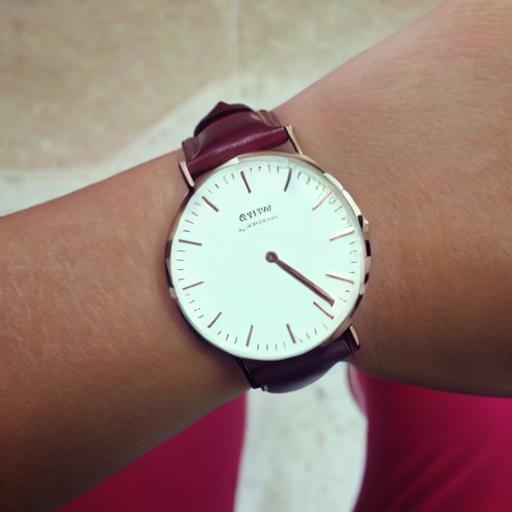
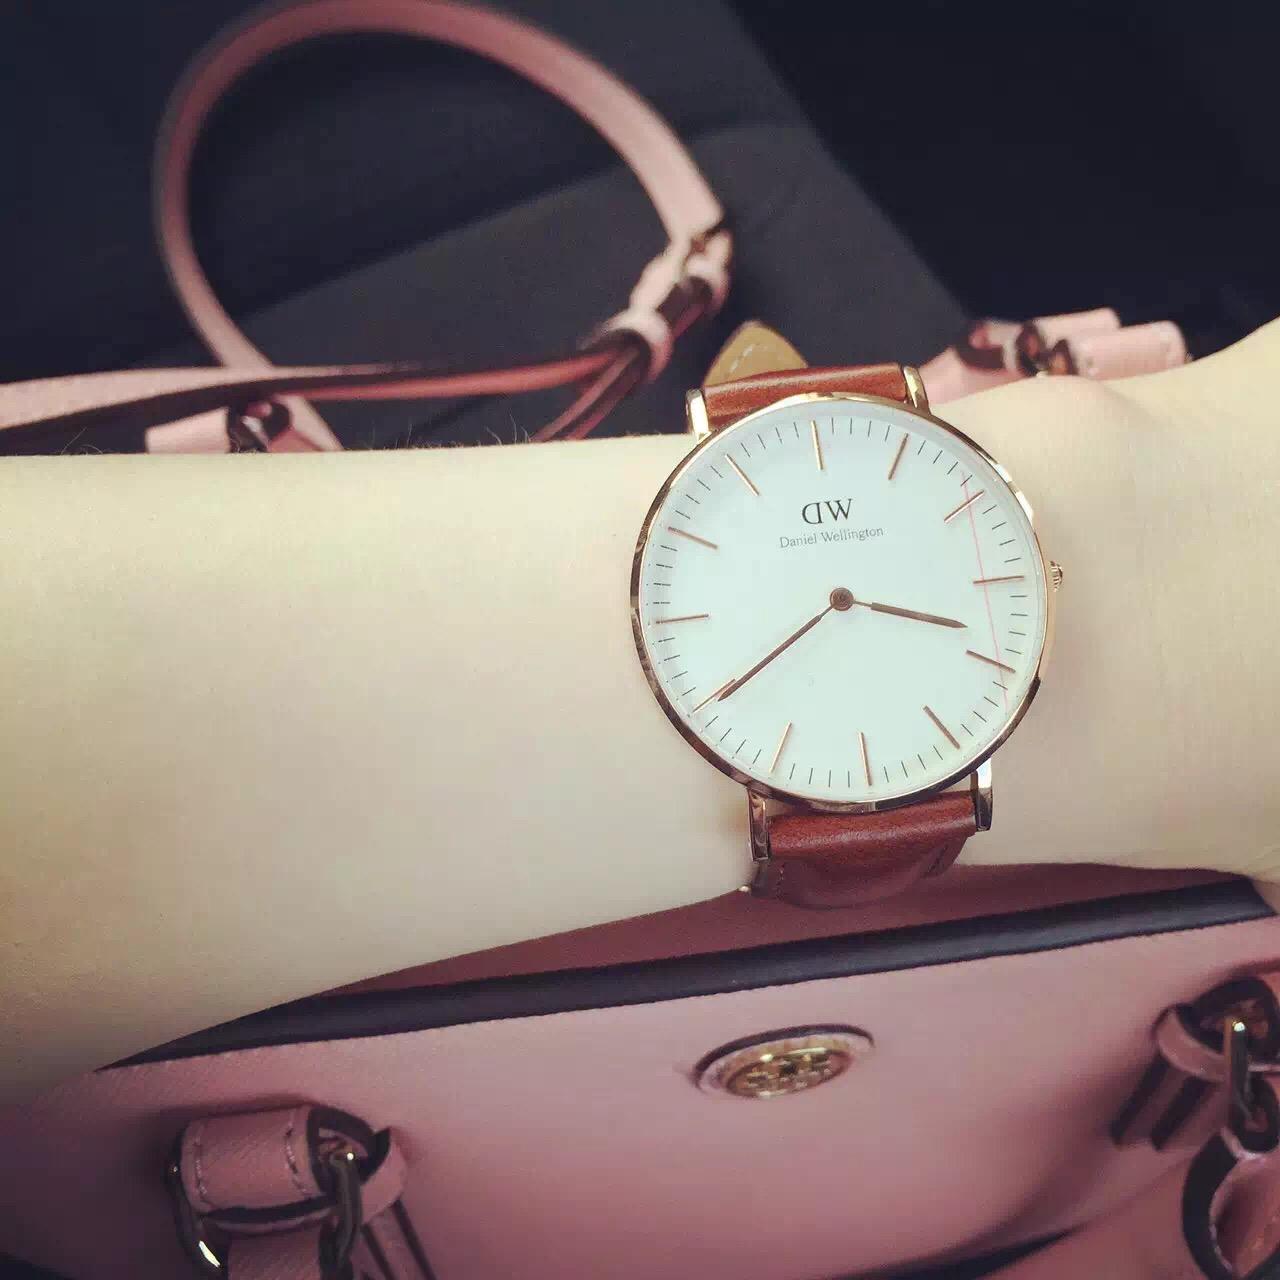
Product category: accessories_watch
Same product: no